Teemu Pukki

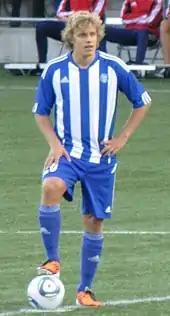

On 28 August 2010, Pukki signed a three-and-a-half-year contract with the Finnish Veikkausliiga club HJK. Pukki made his debut 30 August a match against IFK Mariehamn. He managed to score his first goal for HJK in the next match against FF Jaro which was his first goal in a league match for nearly two years. During season 2010 he managed to play in seven games and score two goals for HJK in the 2010 season. At the end of the season HJK and Pukki won the Finnish Veikkausliiga and silver in the Finnish Cup.